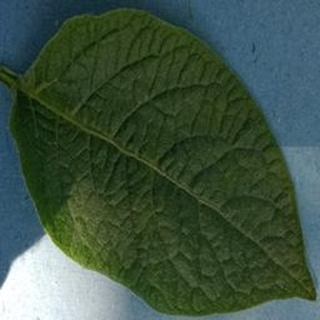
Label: healthy_potato